Works by Jesse Eisenberg

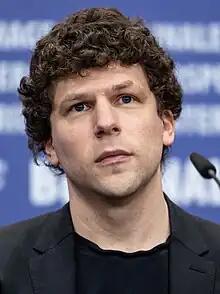
Eisenberg at the 73rd Berlin International Film Festival in 2023

Jesse Eisenberg is an American actor and filmmaker who has appeared in film, television, and stage. He began his career as a child with regular and understudy roles in Broadway and off-Broadway theater productions. During his senior year of high school at the Professional Performing Arts School, Eisenberg starred in the independent comedy-drama film "Roger Dodger" (2002), which earned a nomination for the Gotham Independent Film Award for Breakthrough Performer.